Crimson Gold

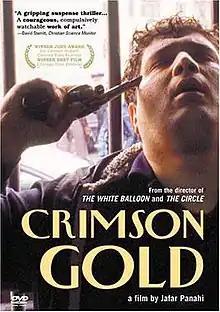
DVD cover

Crimson Gold is a 2003 Iranian film directed by Jafar Panahi, and written by Abbas Kiarostami. The film was never distributed in Iranian theatres, because it was considered too "dark". Therefore, it was not possible that "Crimson Gold" be considered as the Iranian entry for Best Foreign Language Film for the 2003 Oscars as it was not released in Iran.